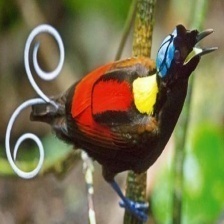
Species: WILSONS BIRD OF PARADISE
Scientific name: CICINNURUS RESPUBLICA